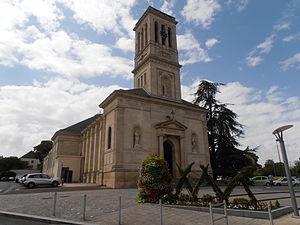
L'église Notre Dame de Talence dans son environnement
Talence est une commune du Sud-Ouest de la France, située dans le département de la Gironde, en région Nouvelle-Aquitaine.